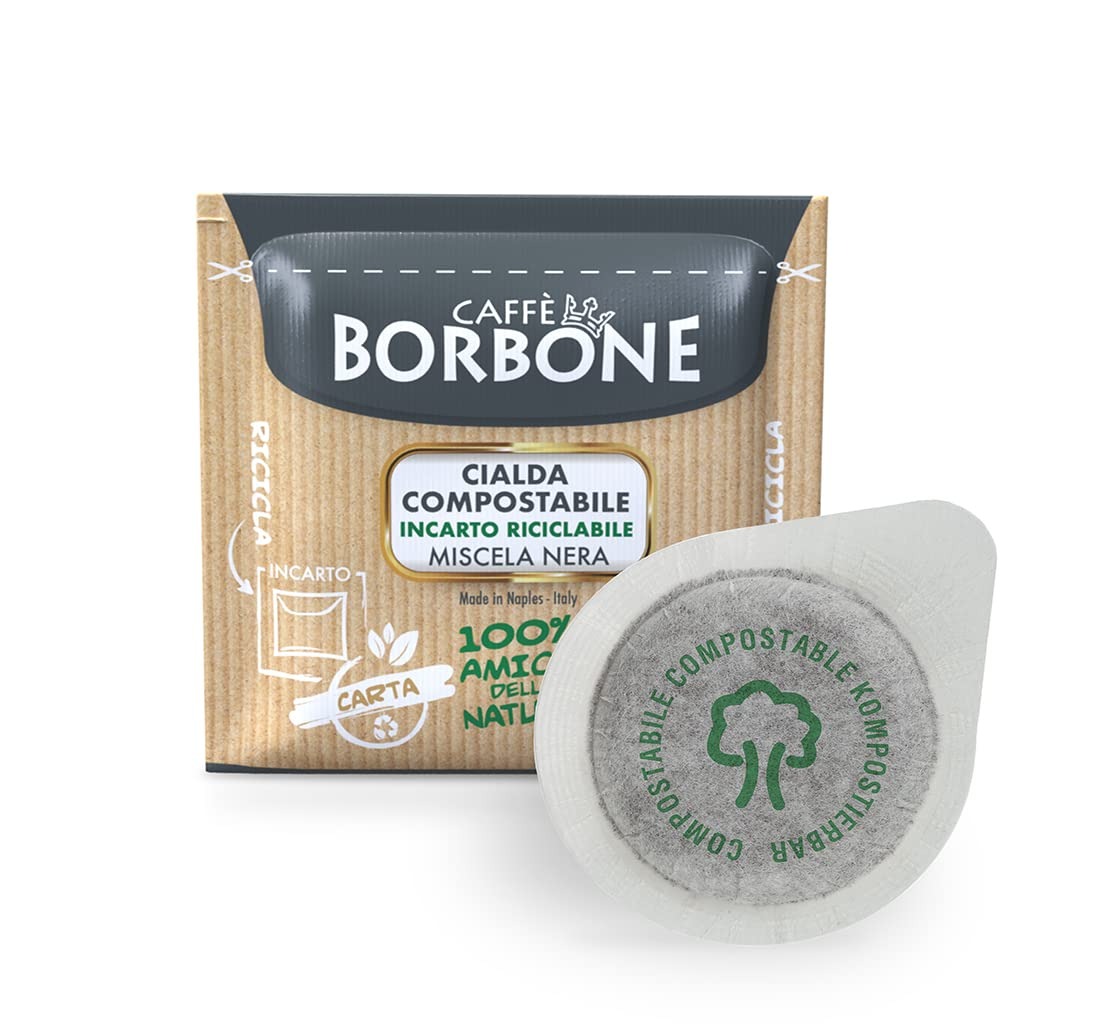
Item Name: Caffe Borbone ESE Coffee Pods - Miscela Nera (Black) - 150 Count
Bullet Point 1: Caffè Borbone is now using increasingly sustainable packaging for its coffee pods; In fact, thanks to the quality and control department's ongoing commitment to research and development, the material recently introduced means that the packaging can be recycled into paper, while preserving the quality and taste of the blends
Bullet Point 2: STRONG TRADITIONAL ITALIAN COFFEE — discover the taste of Italian coffee with ITALIAN IMPORTED Caffè Borbone ESE Coffee Pods Miscela Nera; Our intense, full-bodied coffee is roasted and freshly packaged in Napoli, the home of great coffee!
Bullet Point 3: THE PACKAGING MAY VARY : Caffè Borbone is now using increasingly sustainable packaging for its coffee pods; In fact, thanks to the quality and control department's ongoing commitment to research and development, the material recently introduced means that the packaging can be recycled into paper, while preserving the quality and taste of the blends
Bullet Point 4: *E;S;E; are trademarks registered by the EASY SERVING ESPRESSO consortium; The pods are independently produced and neither directly or indirectly connected to EASY SERVING ESPRESSO
Product Description: Miscela NERA / intense and robust Intense, creamy and distinctive. A bold character that evokes the traditions of real Neapolitan coffee. This carefully selected blend offers full-bodied espresso every time. As rich and creamy as any café creation. I’m feeling energized! Nothing can stand in my way: I start my day with the intense power of the black blend!
Value: 150.0
Unit: Count

Price: 46.99